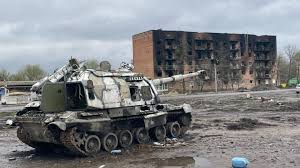
Label: 2S19_MSTA